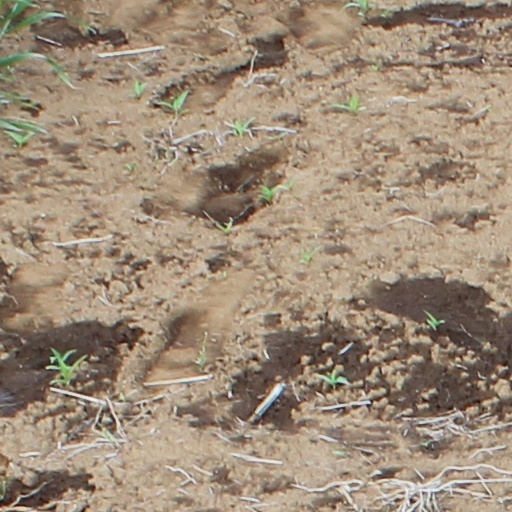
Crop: wheat